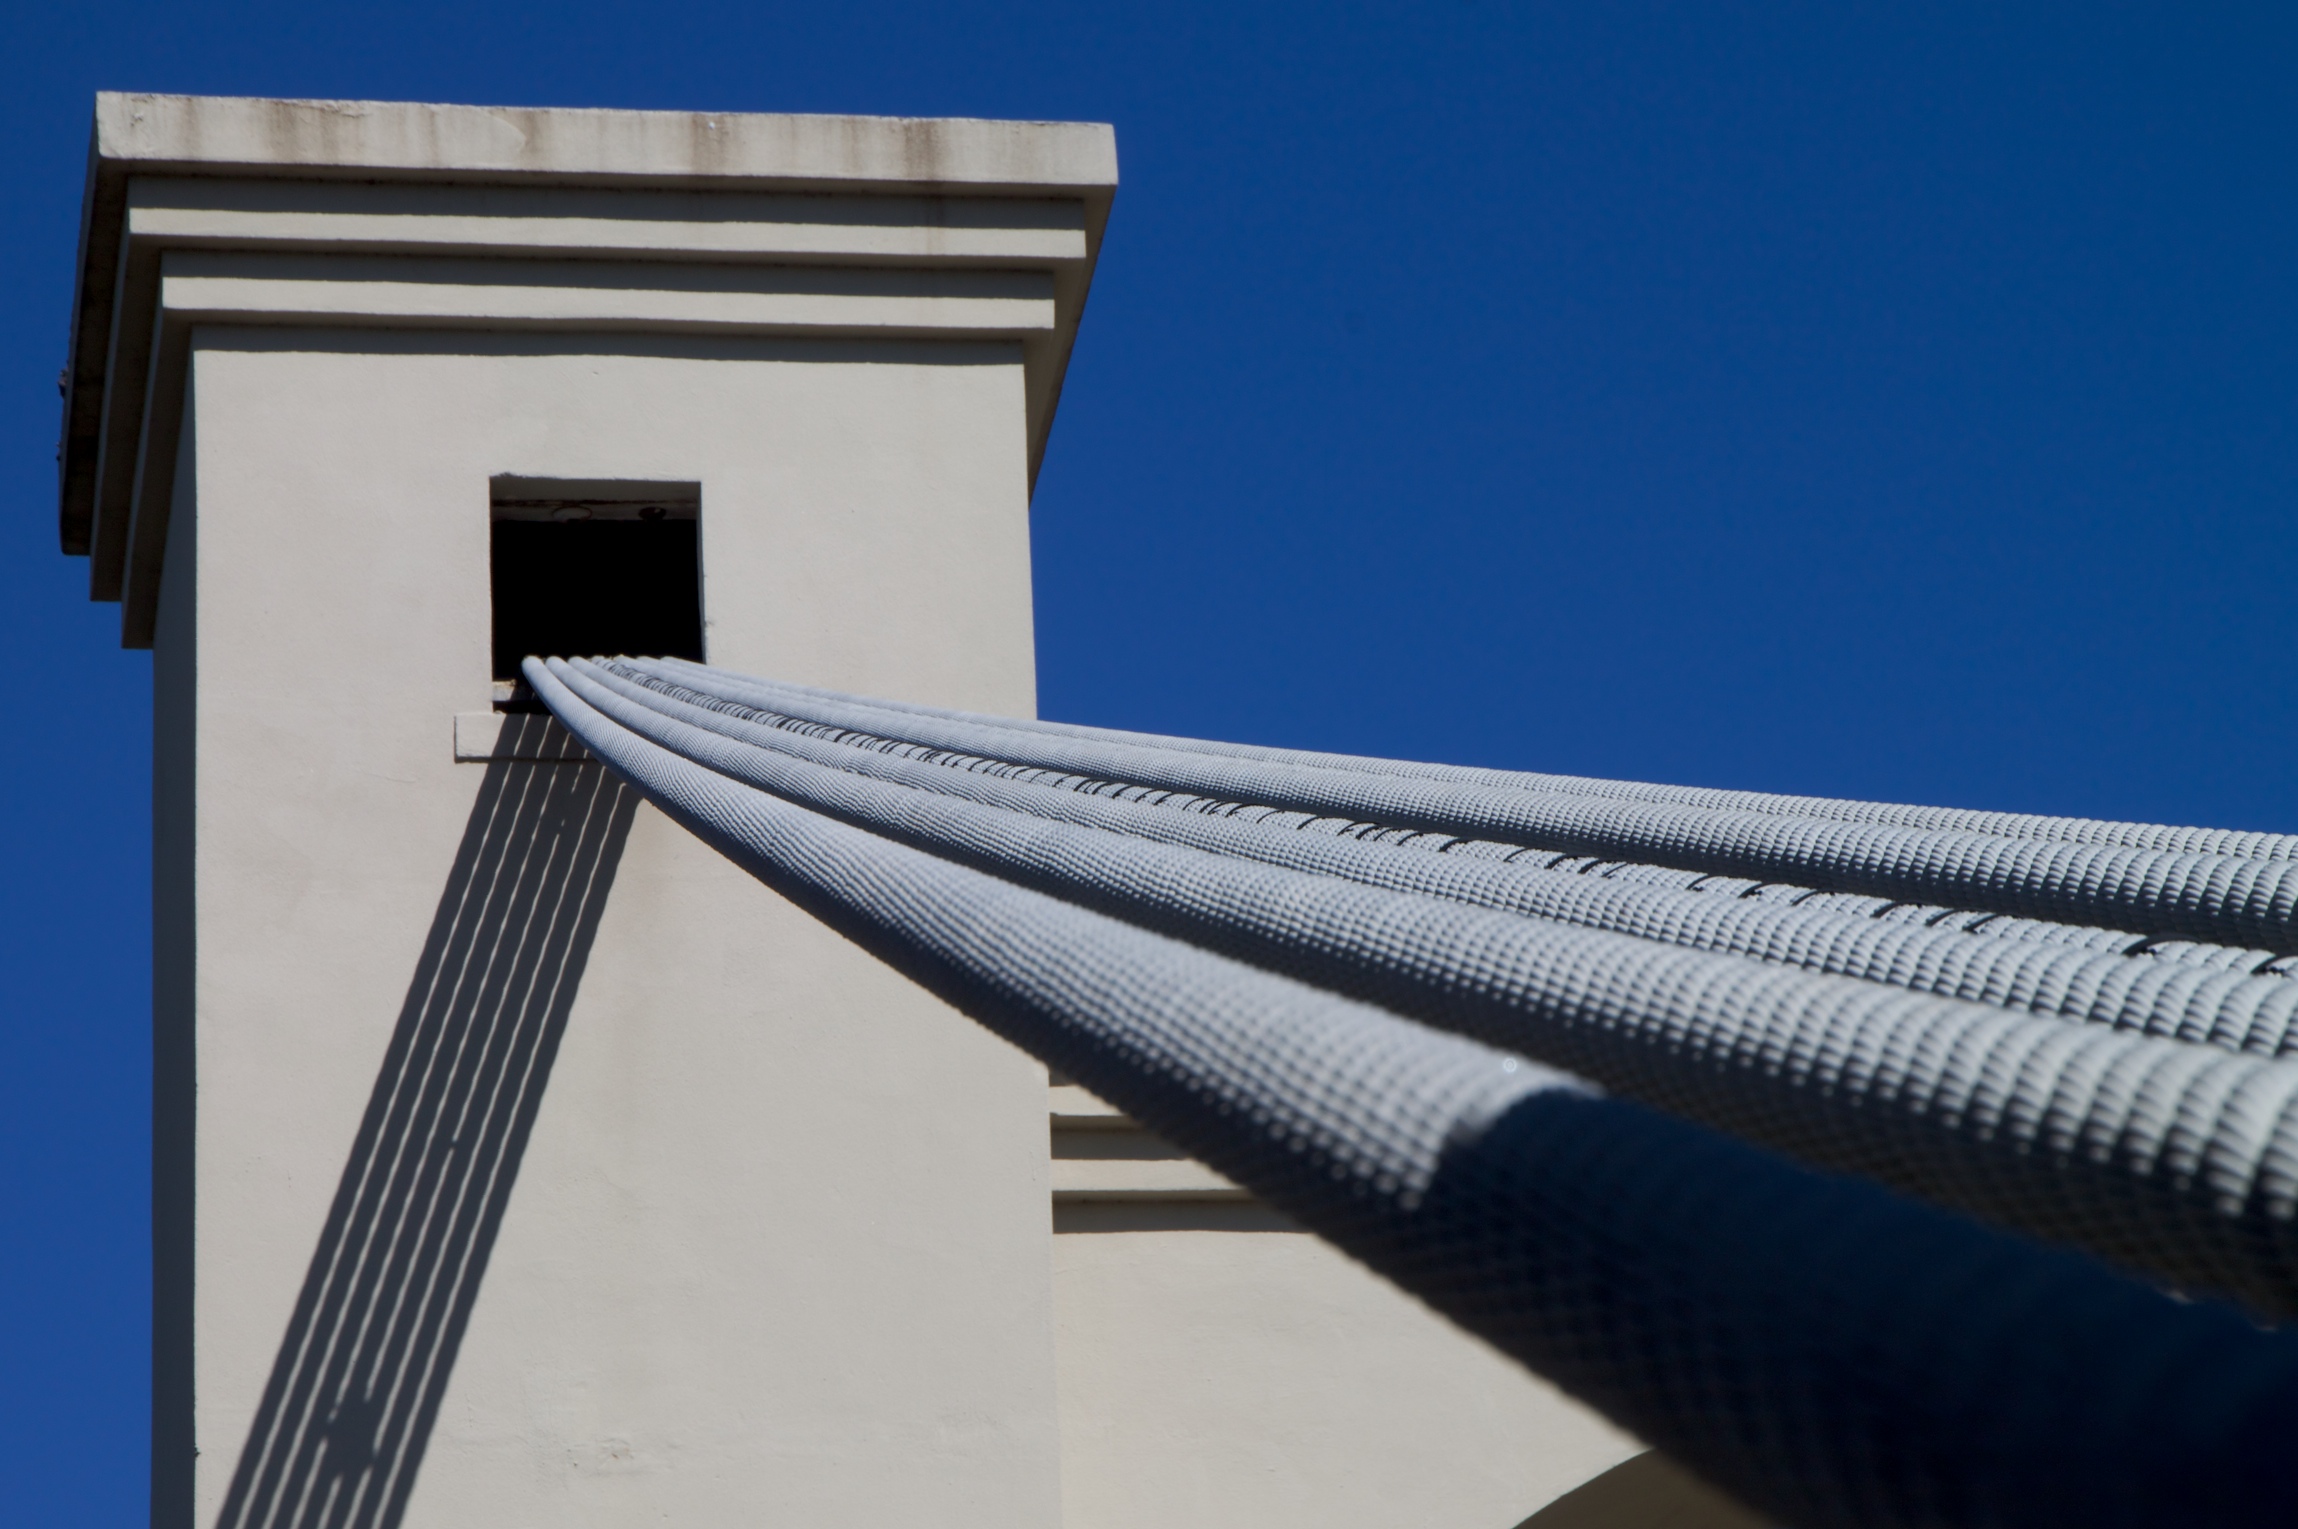
line, facade, blue